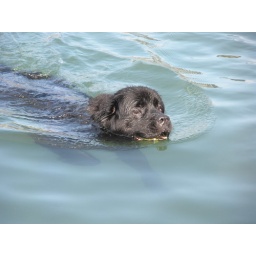
Toby, our swimming Newfoundland dog in Lady Bird Lake. I think he has a tennis ball in his mouth.